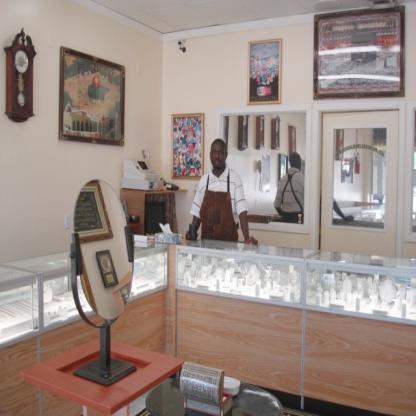
Scene: Indoor